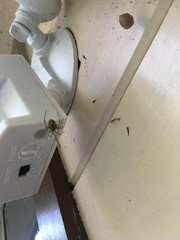
Species: Parasteatoda_tepidariorum